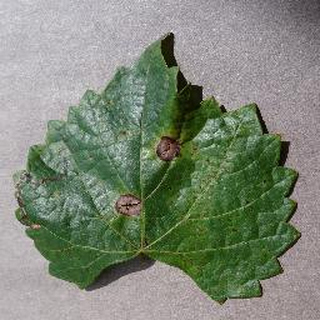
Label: grape_black_rot